Steven 'Bo' Keeley

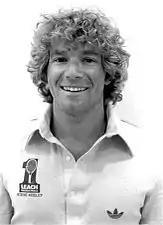
Bo Keeley in his professional racquetball and paddleball years.

He became one of the game's foremost instructors and an author during the 1970s golden era with approximately 100 articles published in "Ace", IRA Racquetball, "National Racquetball" and other trade magazines. In 2002, he refused induction into the USRA Hall of Fame. where incumbent inductees credited him with instructing their games. He was the 2003 racquetball historian and psychologist for the Legends pro tour, and the same year co-invented (with Scott Hirsch) Hybrid Racquetball using a racquetball with wood paddleball paddles.